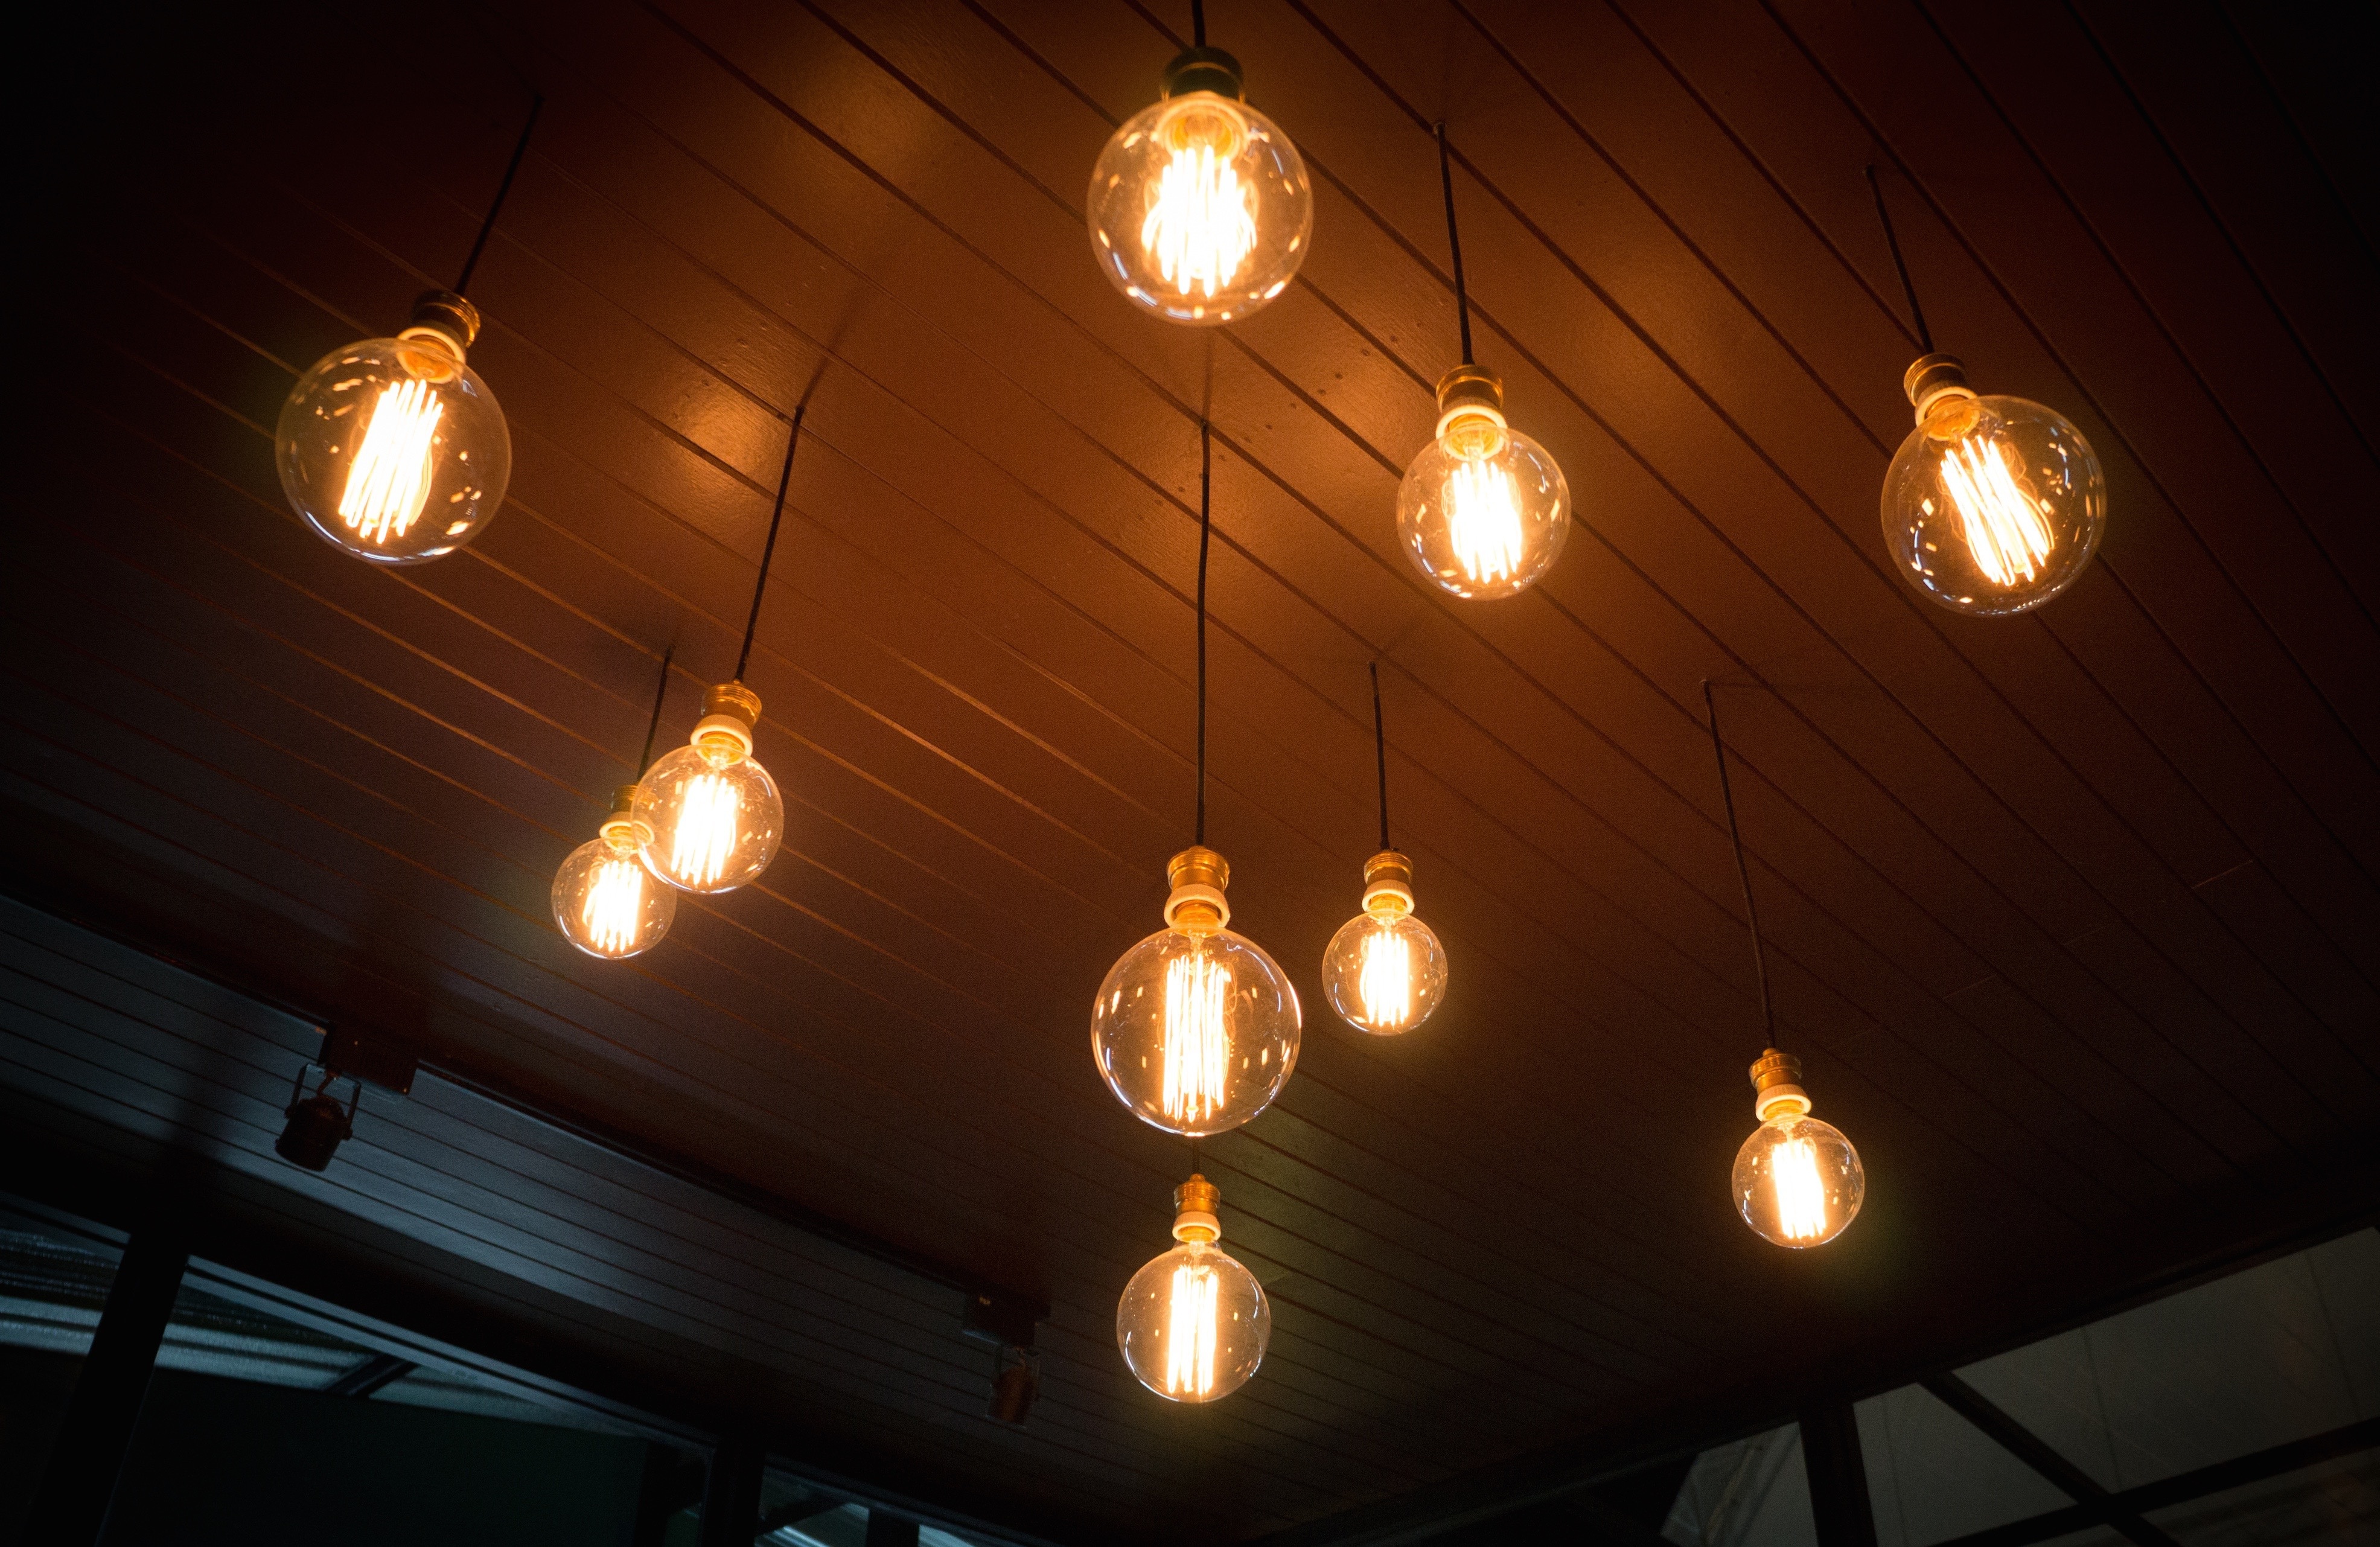
light, night, dark, ceiling, darkness, street light, lighting, light fixture